Matterhorn Gotthard Bahn

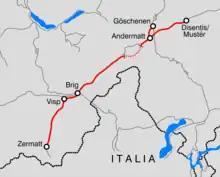
MGB route map.

Apart from the Glacier Express, the current schedule sees passenger trains commuting between Brig and Zermatt, Brig and Göschenen, as well as Andermatt and Disentis. MGB also operates two car shuttle trains: between Realp and Oberwald through Furka Base Tunnel, and between Andermatt and Sedrun.